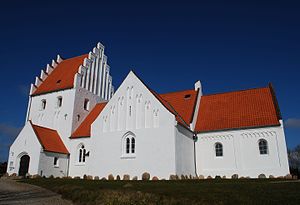
Rinkenæs Sogn
Rinkenæs Korskirke
Rinkenæs Sogn er et sogn i Sønderborg Provsti. Sognet ligger i Sønderborg Kommune; indtil Kommunalreformen i 1970 lå det i Lundtoft Herred. I Rinkenæs Sogn ligger Rinkenæs Korskirke og Rinkenæs Gamle Kirke. Sognets område er kuperet. Mod nord er der meget skov og mod syd ligger Flensborg Fjord, og Gendarmstien.